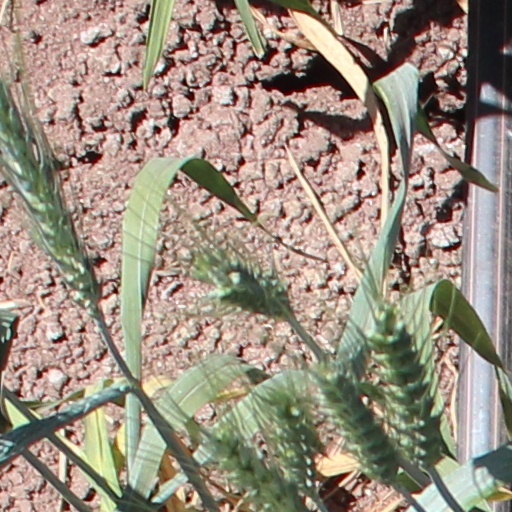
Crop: wheat